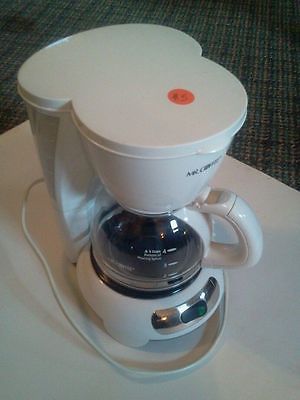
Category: coffee maker